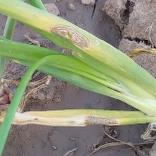
Crop: Onion
Condition: alternaria-d